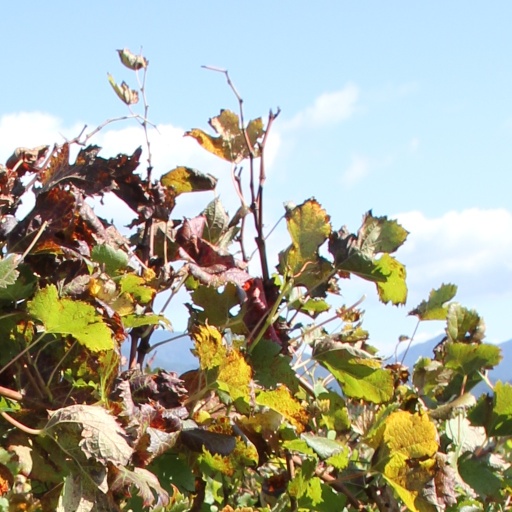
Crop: grape